Egerton Swartwout

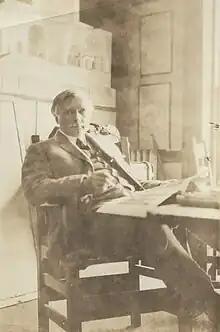
Swartwout in 1922

Egerton Swartwout (March 3, 1870 – February 18, 1943) was an American architect, most notably associated with his New York City architectural firm Tracy and Swartwout and McKim, Mead & White. His buildings, numbering over 100, were typically in the Beaux-Arts style. Six of his buildings are recognized on the National Register of Historic Places, and three others have been given landmark status by their city commissions.